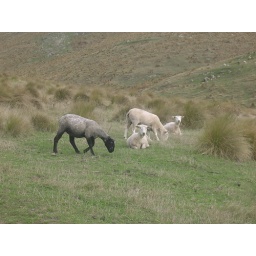
A black sheep on our way up the Rapaki Track in the Port Hills.